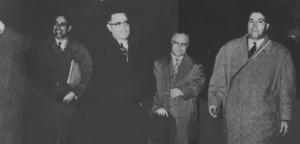
Tanger - 22 novembre 1955 le retour (De gauche à droite
Ahmed Balafrej est un acteur majeur de la lutte pour l'indépendance du Maroc, dont il est, une fois l'Indépendance acquise, le fondateur de la diplomatie marocaine moderne et homme d'État.